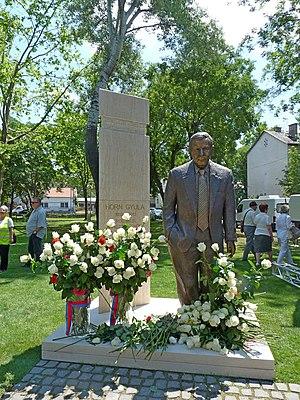
Statue de Gyula Horn (1932–2013) homme politique hongrois, ancien premier ministre (1994-1998) à Budapest. La statue de bronze grandeur nature sculptée par M. László Kutas a été inaugurée le 4 juillet 2014 à la place Gyermek.Magyar: Horn Gyula (1932–2013) magyar politikus, miniszterelnök (1994-1998) szobra Angyalföldön (Budapest). Kutas László életnagyságú bronzszobrát 2014. július 4-én avatták fel a Gyermek téren.